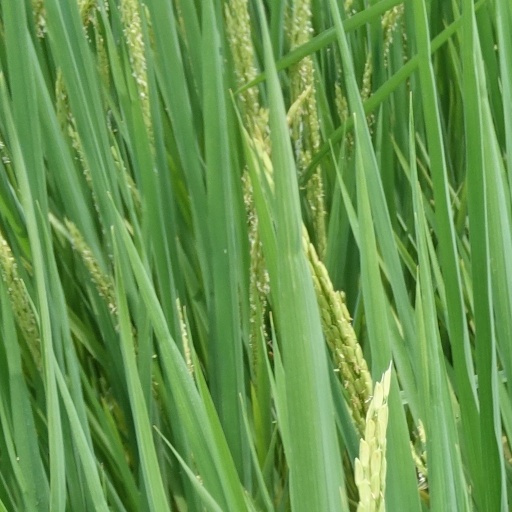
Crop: rice